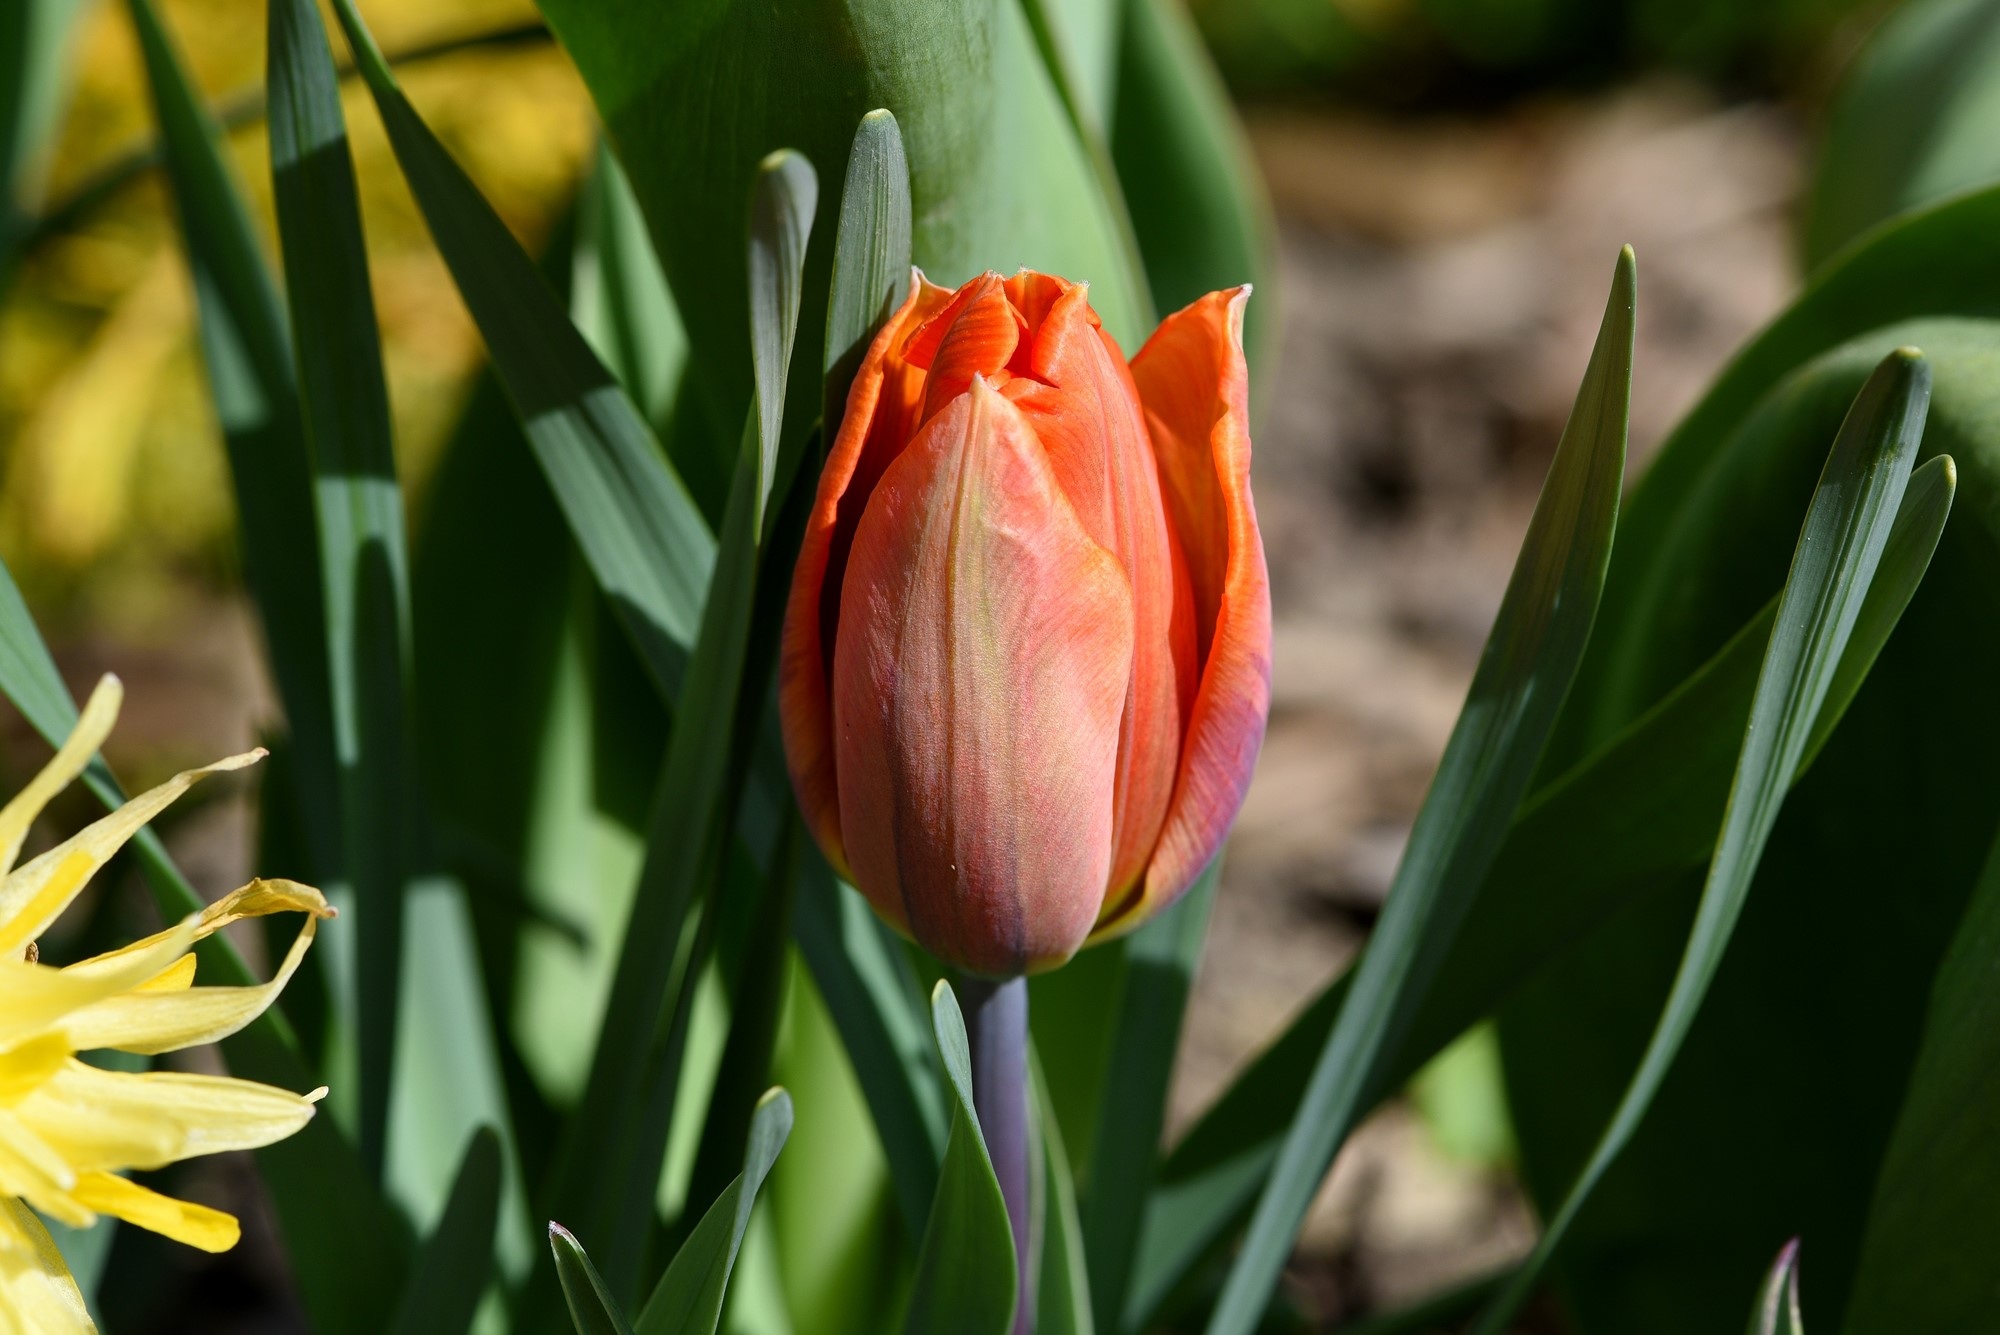
blossom, plant, flower, petal, bloom, tulip, orange, spring, botany, garden, close, flora, spring flower, flowering plant, schnittblume, lily family, plant stem, land plant